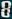
Number: 8